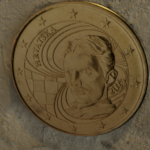
Coin value: 50cents
Country: hr
Edition: standard